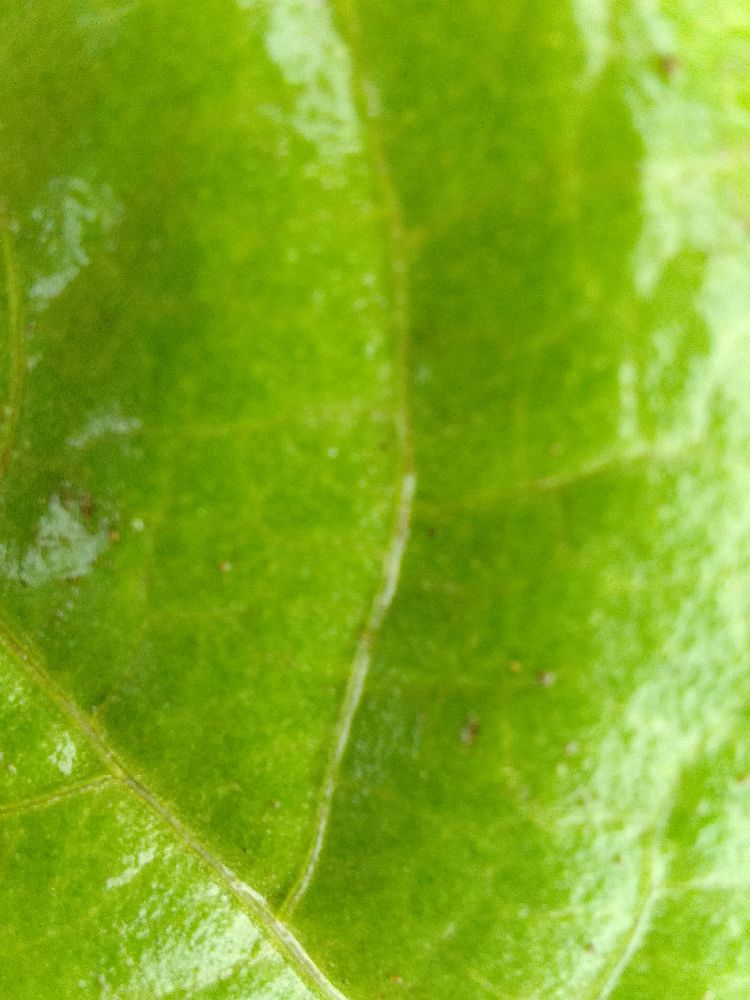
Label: healthy